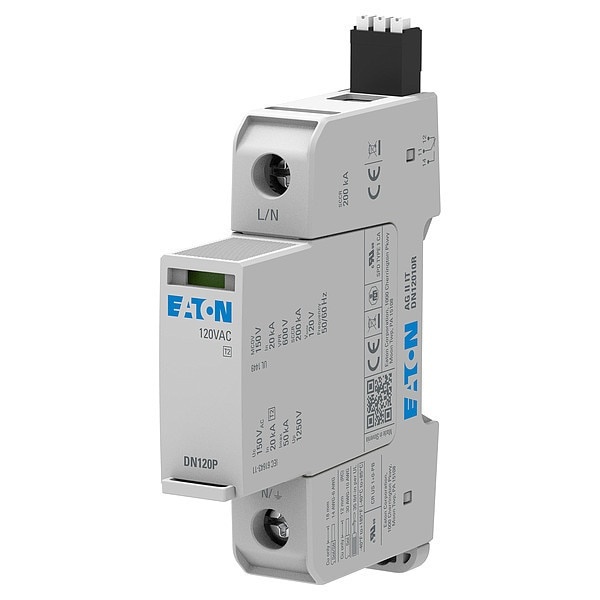
Surge Protection Device, 1 Phase, 120V
Brand: Eaton
Surge Protection Device, Nonmetallic, Amps 50 kA, Depth 4.3 in
Category: Electronics > Electronics Accessories > Power > Surge Protection Devices